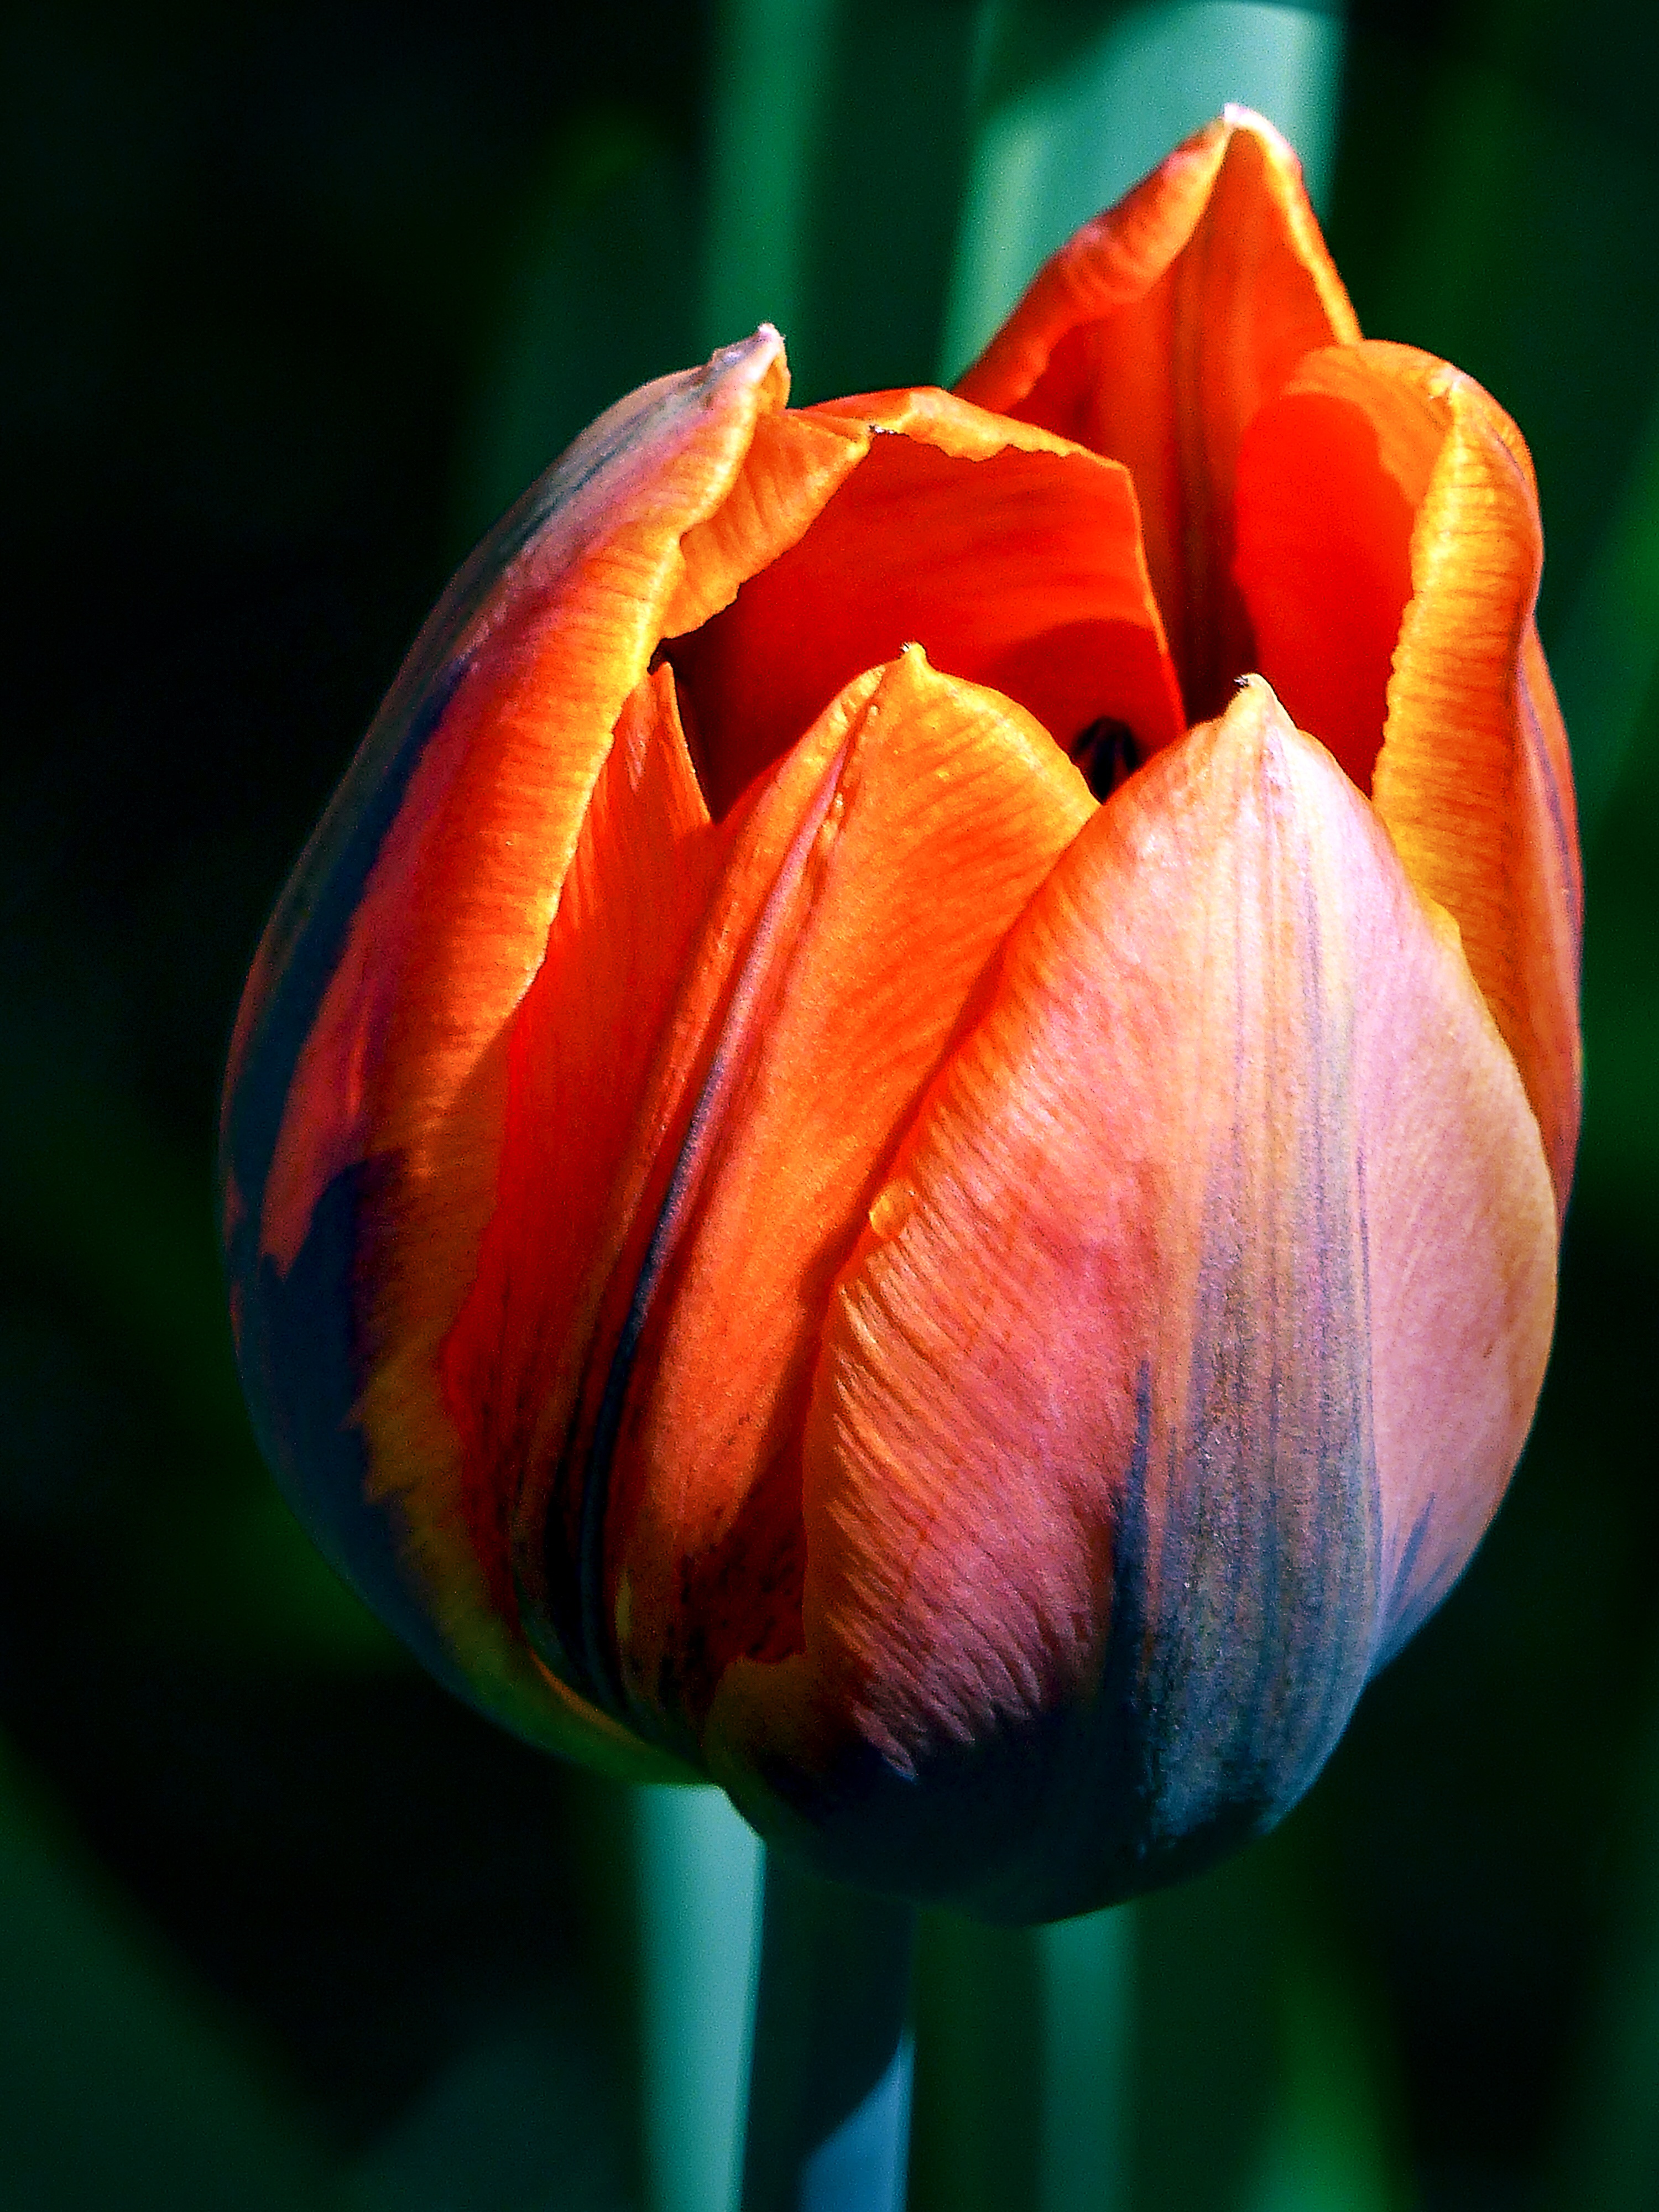
nature, blossom, plant, photography, flower, petal, tulip, spring, red, macro, natural, blooming, colorful, garden, close, flora, close up, seasonal, beautiful, macro photography, flowering plant, lily family, plant stem, land plant